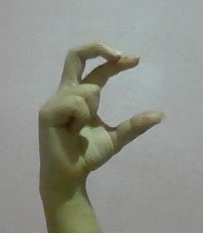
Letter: thal